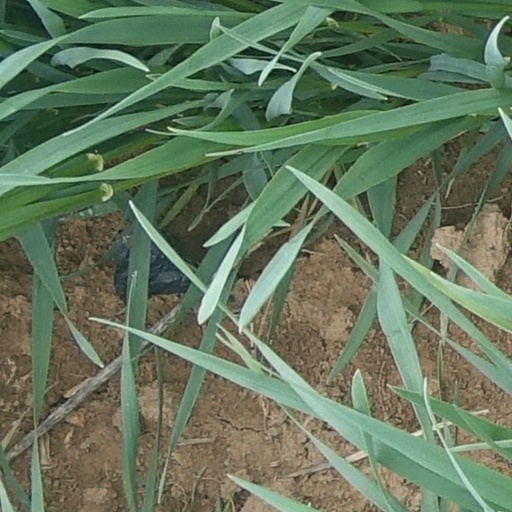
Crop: wheat